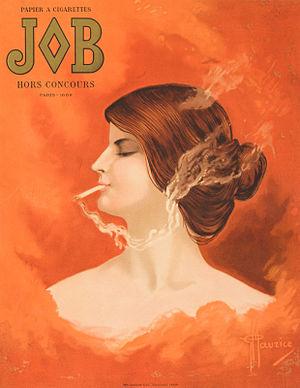
Calendrier JOB 1897 par G. Maurice
La collection JOB est une production d'œuvres graphiques constituée de calendriers, affiches et cartes postales à vocation publicitaire pour la fabrique de papier à cigarettes JOB. De caractère artistique, elle est illustrée par des peintres et affichistes de renom, principalement lors de la période Art nouveau.